Guest Peninsula

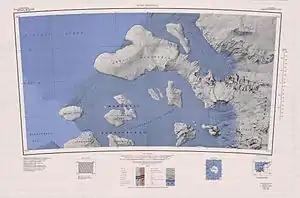
Guest Peninsula

The Guest Peninsula extends westward into the Pacific Ocean from the Fosdick Mountains of the Ford Ranges in Marie Byrd Land.